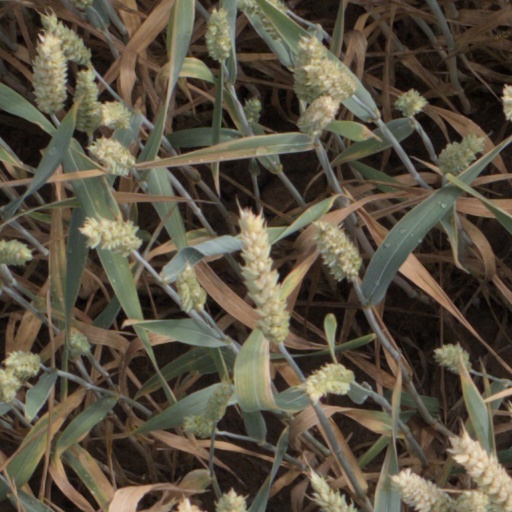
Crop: wheat